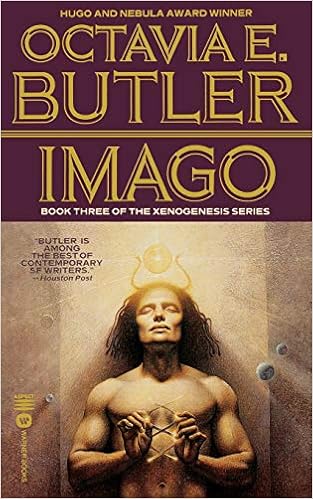
Imago (Lilith's Brood, 3)
Category: Books
Amazon.com Review This conclusion to the Xenogenesis series ( Dawn and Adulthood Rights ) focuses on Jodahs, the child of a union between humans, alien Oankali, and the sexless ooloi. The Oankali and ooloi are part of an extraterrestrial species that saved humanity from nuclear oblivion, but many humans feel the price for their help is too high: the Oankali and ooloi intend to genetically merge with humanity, creating a new species at the expense of the old. Even though the Oankali have--against their better judgment--created a human colony on Mars so that humanity as a species can continue unaltered, many human "resisters" either have not heard of the Mars colony or don't believe the Oankali will allow them to live there. Jodahs, who was thought to be a male but who is actually maturing into the first ooloi from a human/Oankali union, finds a pair of resisters who prove that some pure humans are still fertile. These humans may be his only hope to find successful mates, but they have been raised to revile and despise his species above all else. About the Author OCTAVIA E. BUTLER was a renowned writer who received a MacArthur "Genius" Grant and PEN West Lifetime Achievement Award for her body of work. She was the author of several award-winning novels including Parable of the Sower, which was a New York Times Notable Book of the Year, and was acclaimed for her lean prose, strong protagonists, and social observations in stories that range from the distant past to the far future. Sales of her books have increased enormously since her death as the issues she addressed in her Afrofuturistic, feminist novels and short fiction have only become more relevant. She passed away on February 24, 2006.
Features: The futures of both humans and Oankali rest in one young being's successful metamorphosis into adulthood.